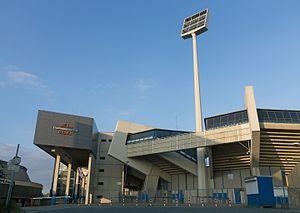
Bochum est une ville d'Allemagne dans le Land de Rhénanie-du-Nord-Westphalie dans la région de la Ruhr. Sixième plus grande ville du Land, deuxième plus grande ville de Westphalie et l'une des vingt plus grandes villes d’Allemagne, Bochum fait partie du district administratif d'Arnsberg comme Dortmund, Hagen, Hamm et Herne.